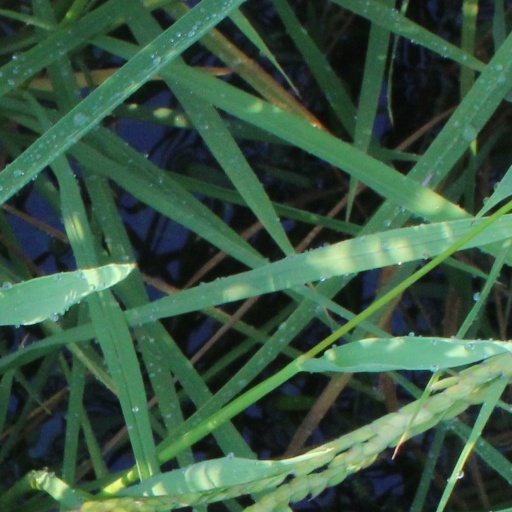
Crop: rice